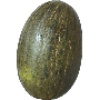
Label: melon_piel_de_sapo